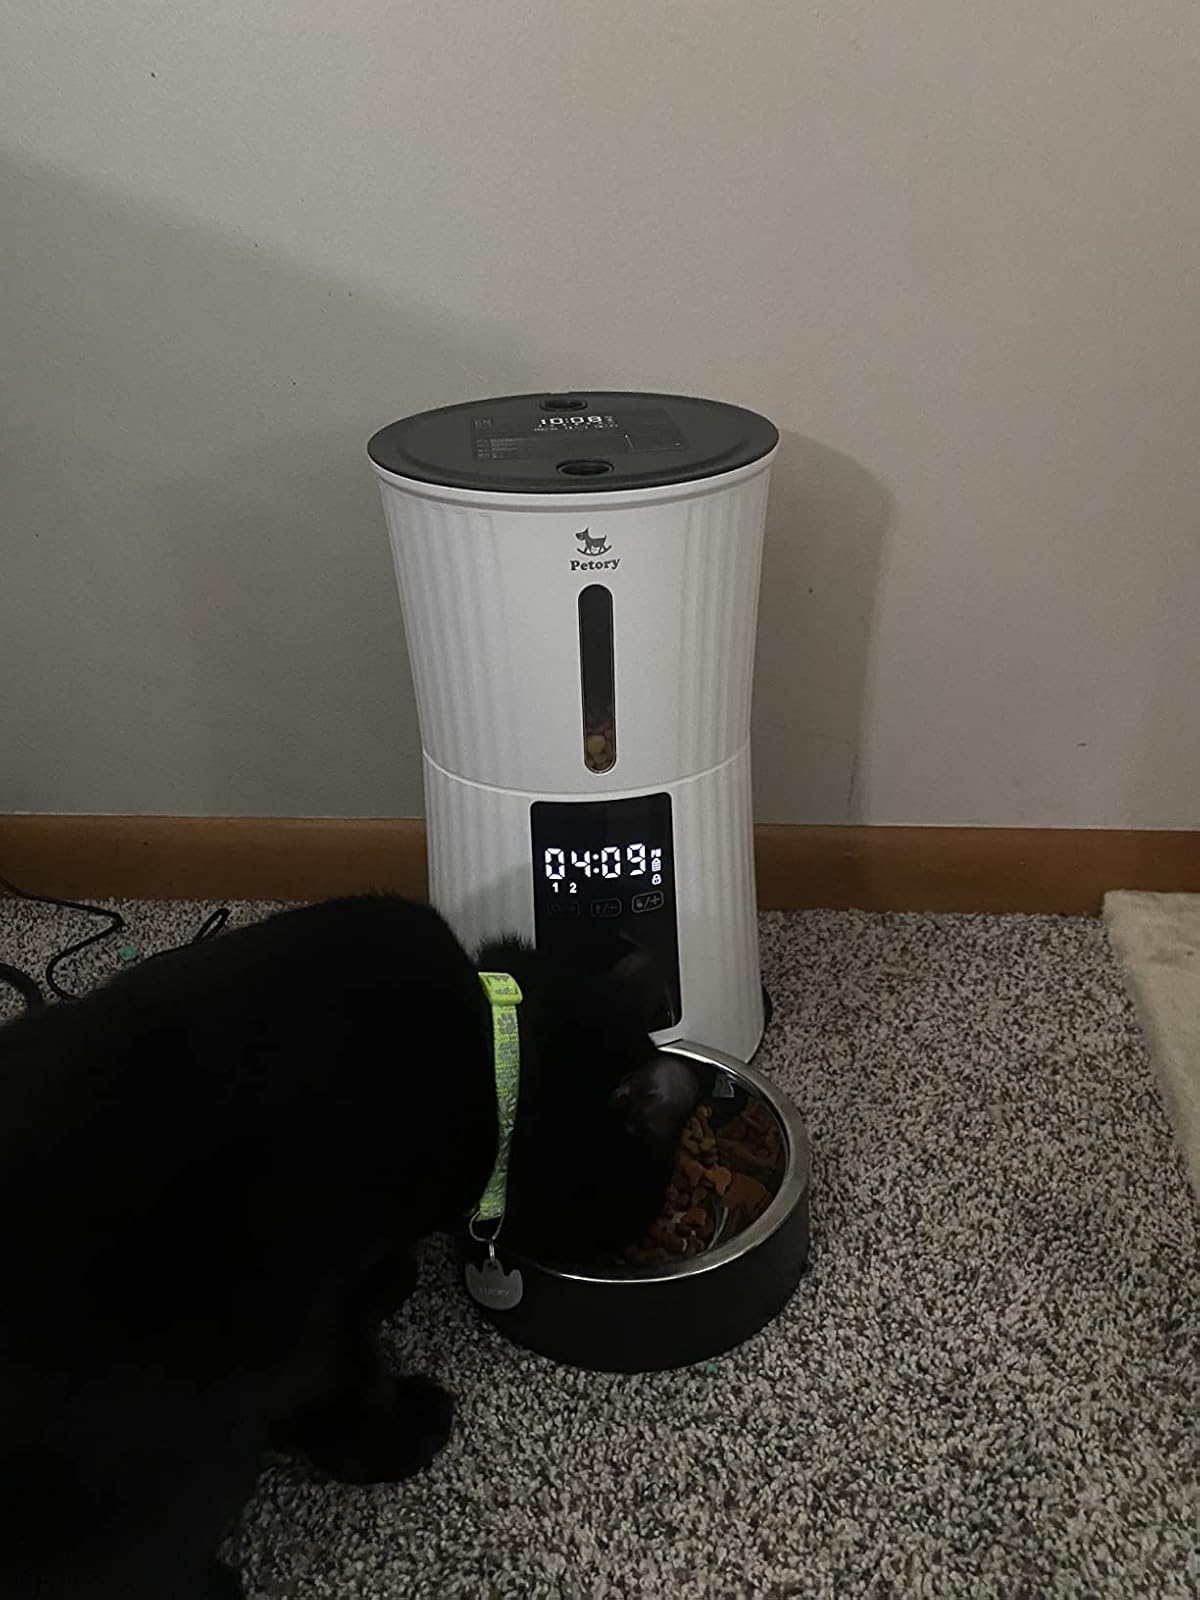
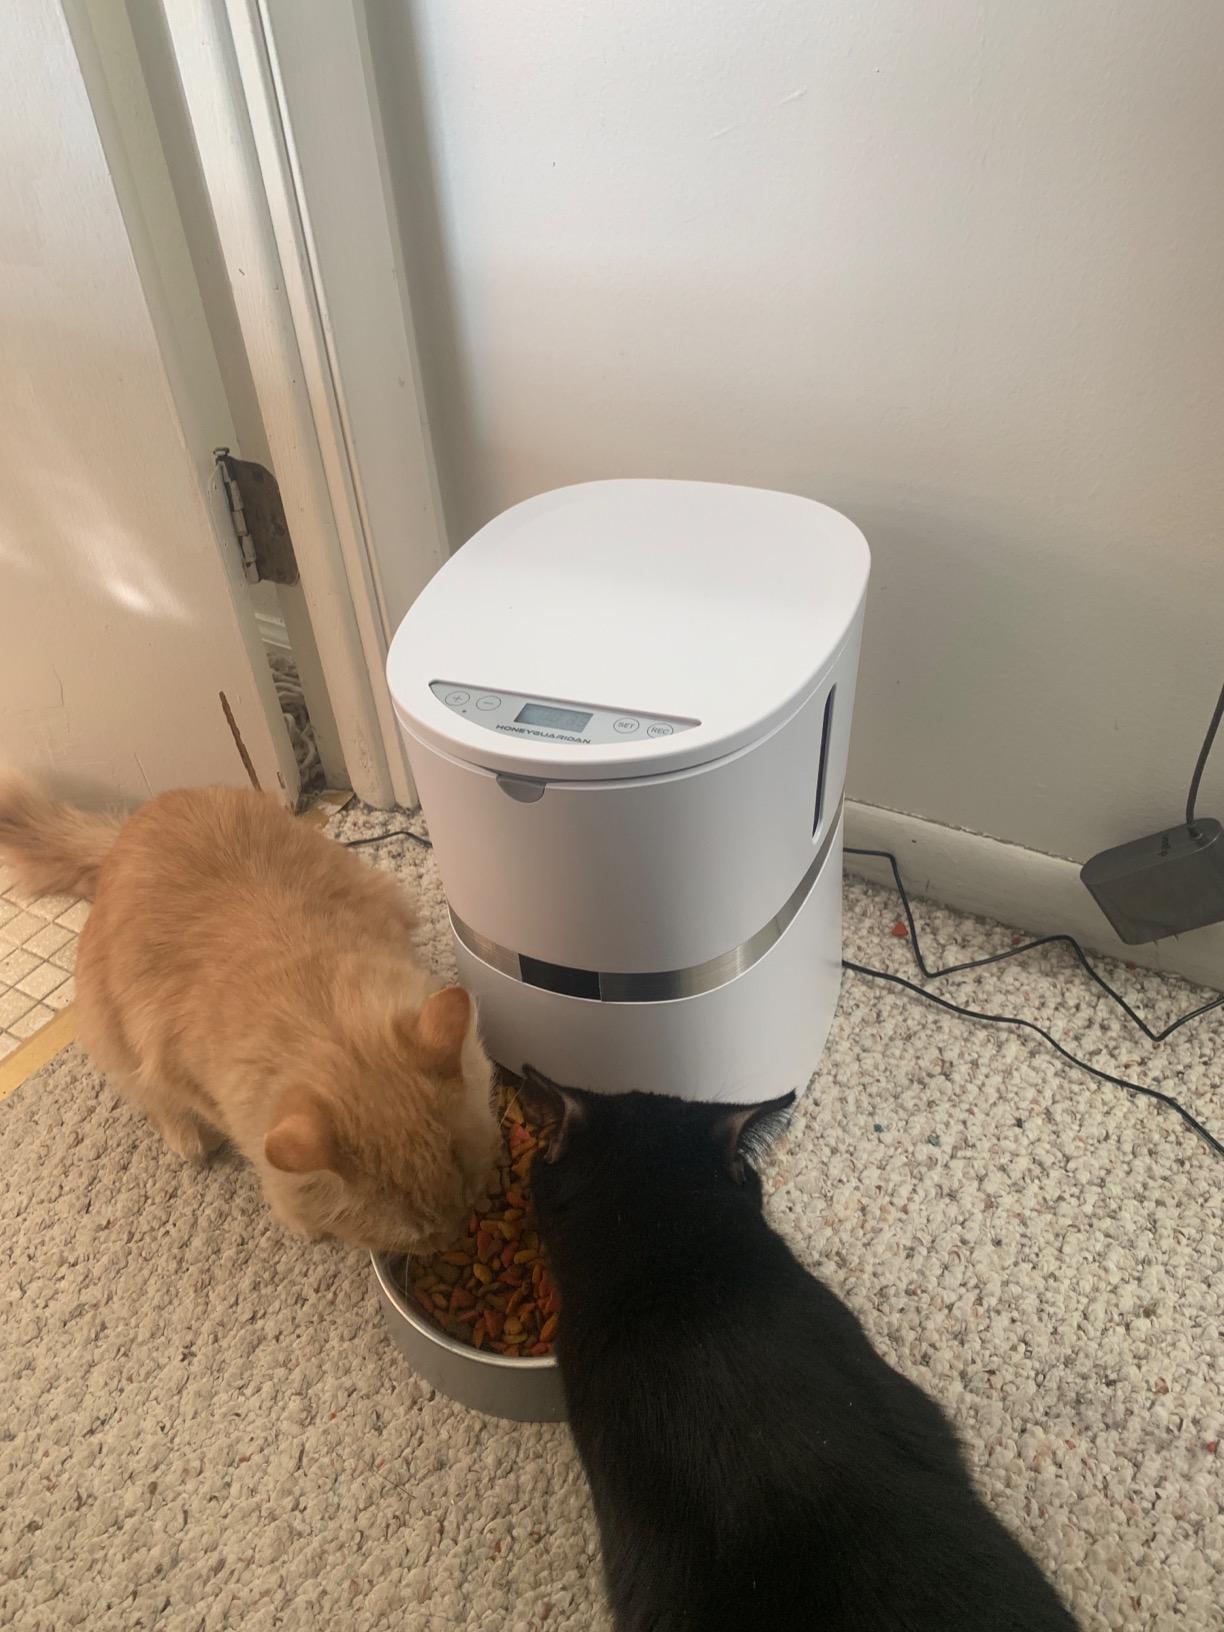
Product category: items_feeder
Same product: no